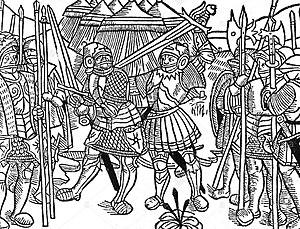
La Fleur des batailles Doolin de Mayence Čeština: Ilustrace z vydání La Fleur des batailles Doolin de Mayence z roku 1501